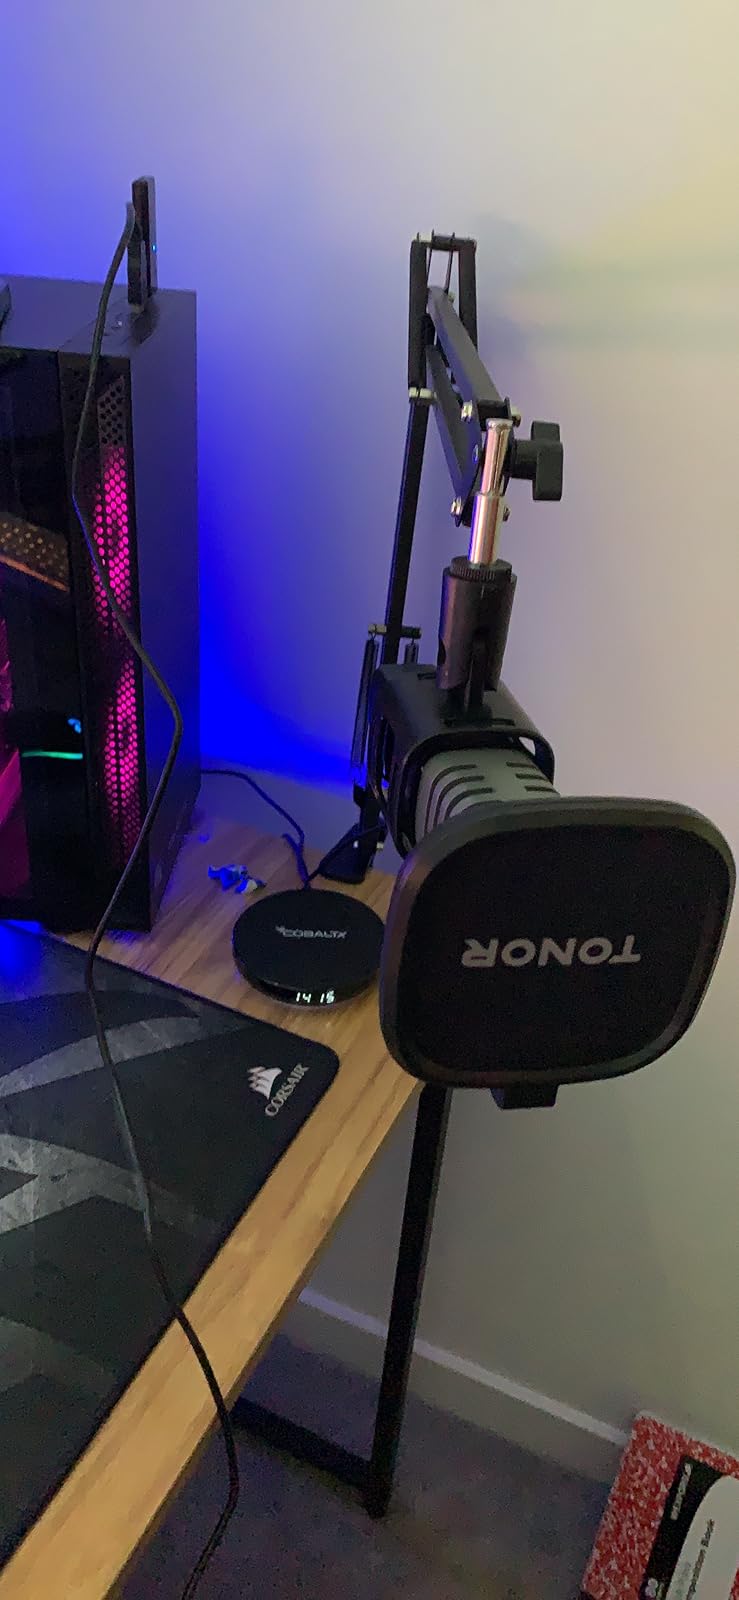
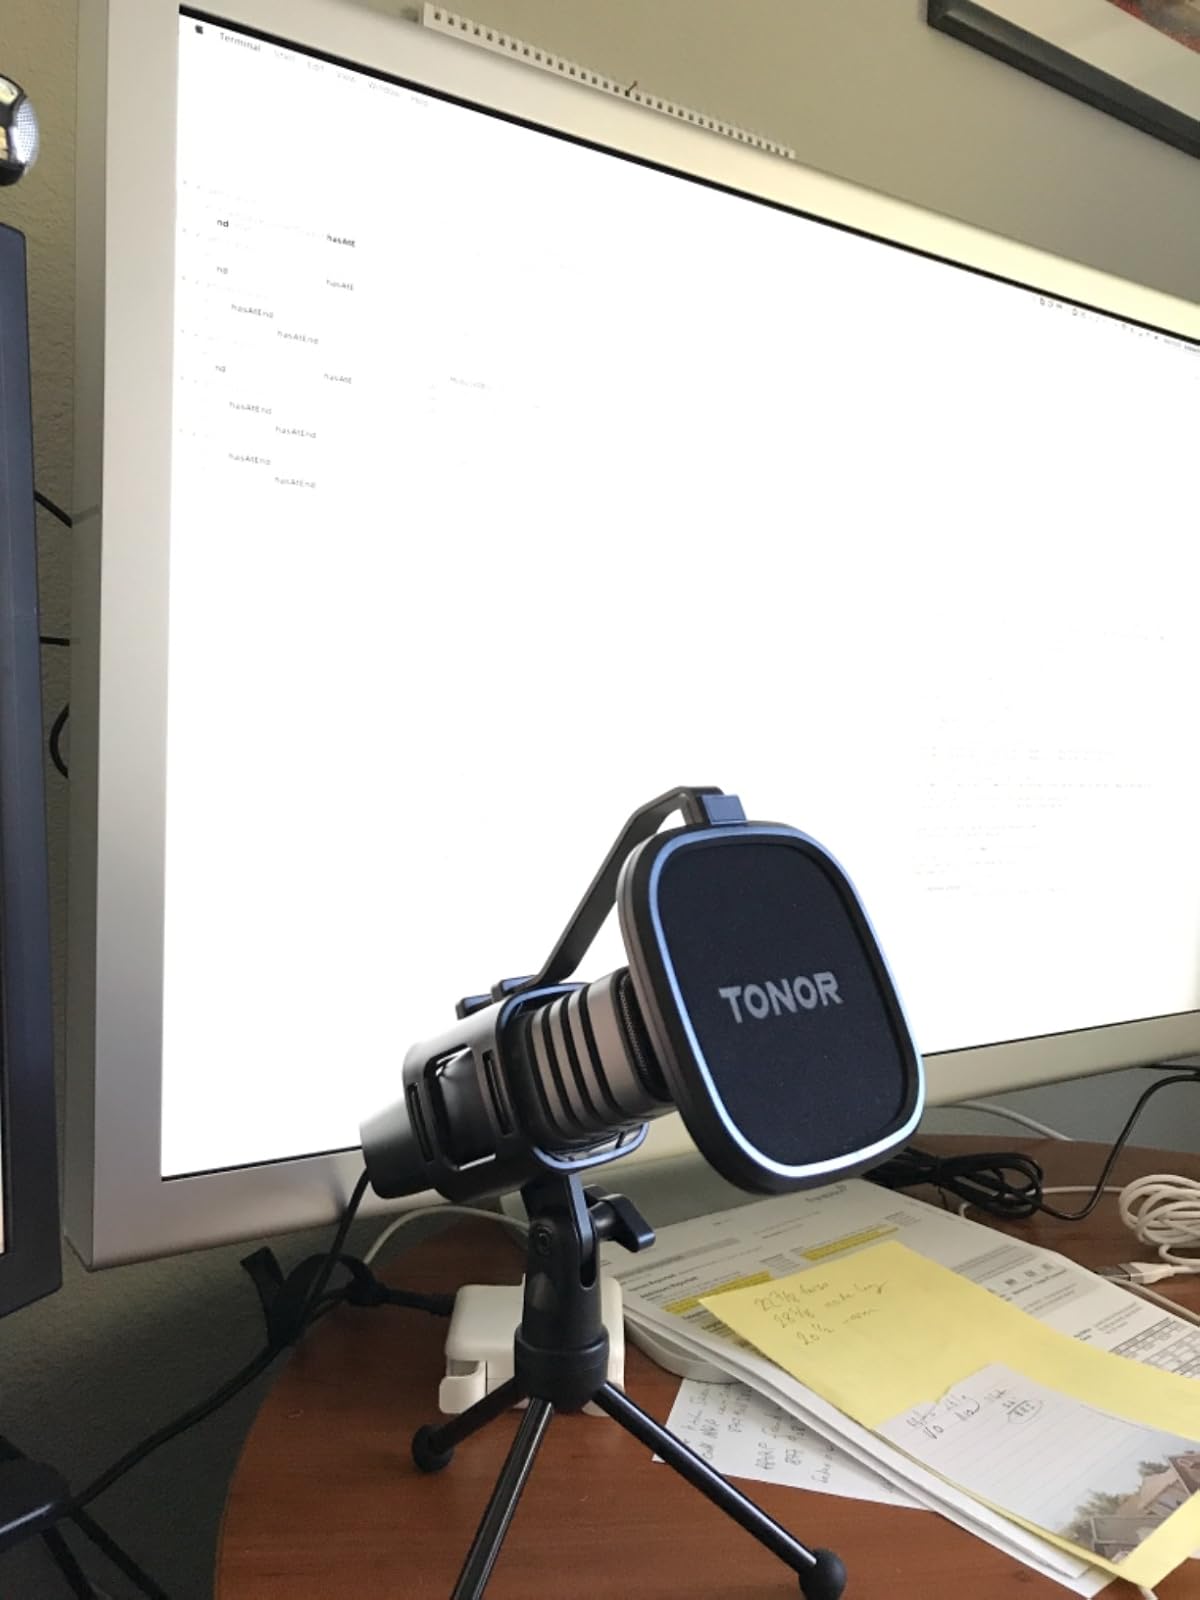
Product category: microphone
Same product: yes